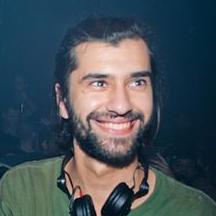
Age: 25